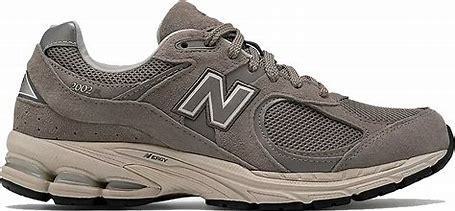
Brand: New
Model: Balance 2002R